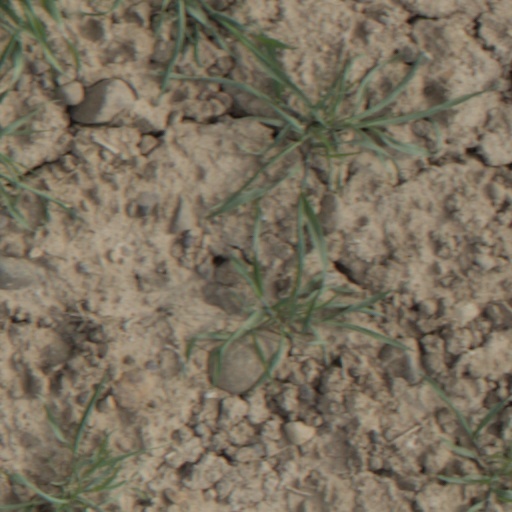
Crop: wheat